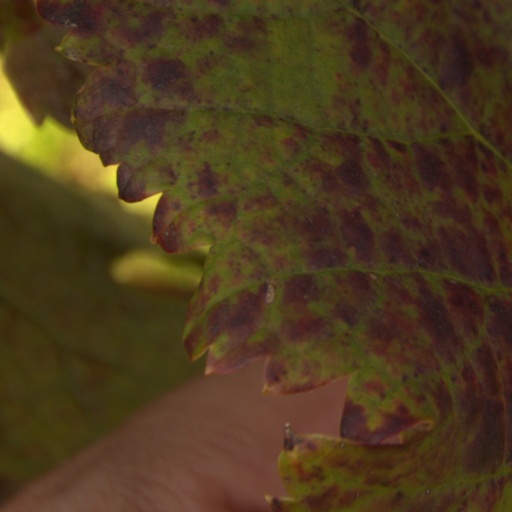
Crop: grape